Elisso Bolkvadze

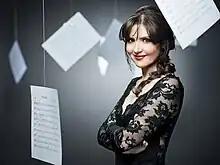

Elisso Bolkvadze or Eliso Bolkvadze is a Georgian classical pianist born in Tbilisi, Georgia.